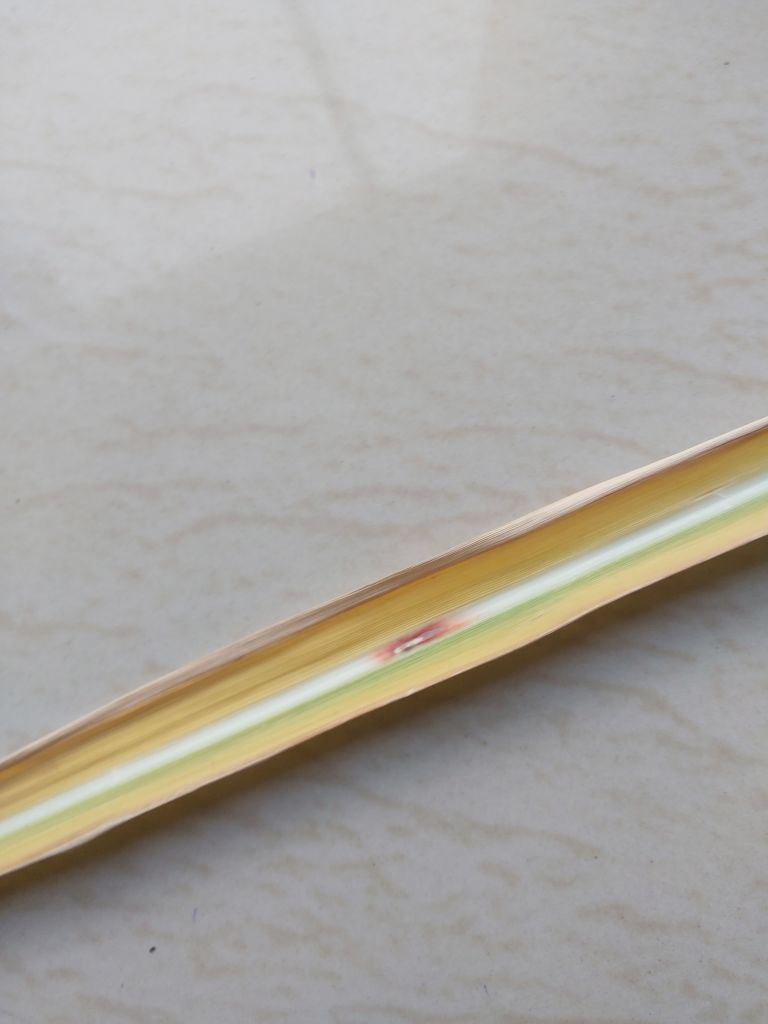
Label: Brown Spot